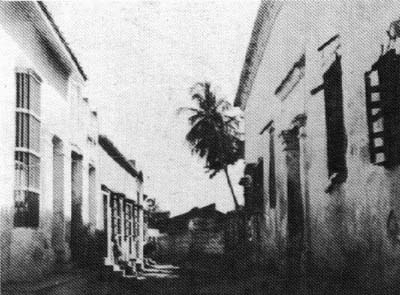
Label: not_food